Malcolm Lockheed

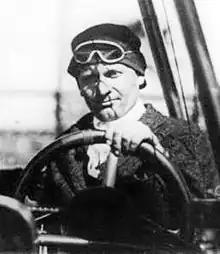

Malcolm Lockheed (né Malcolm Loughead; – ) was an American aviation engineer who formed the Alco Hydro-Aeroplane Company along with his brother, Allan Loughead, also known as Allan Lockheed. This company went on to become the Lockheed Corporation.